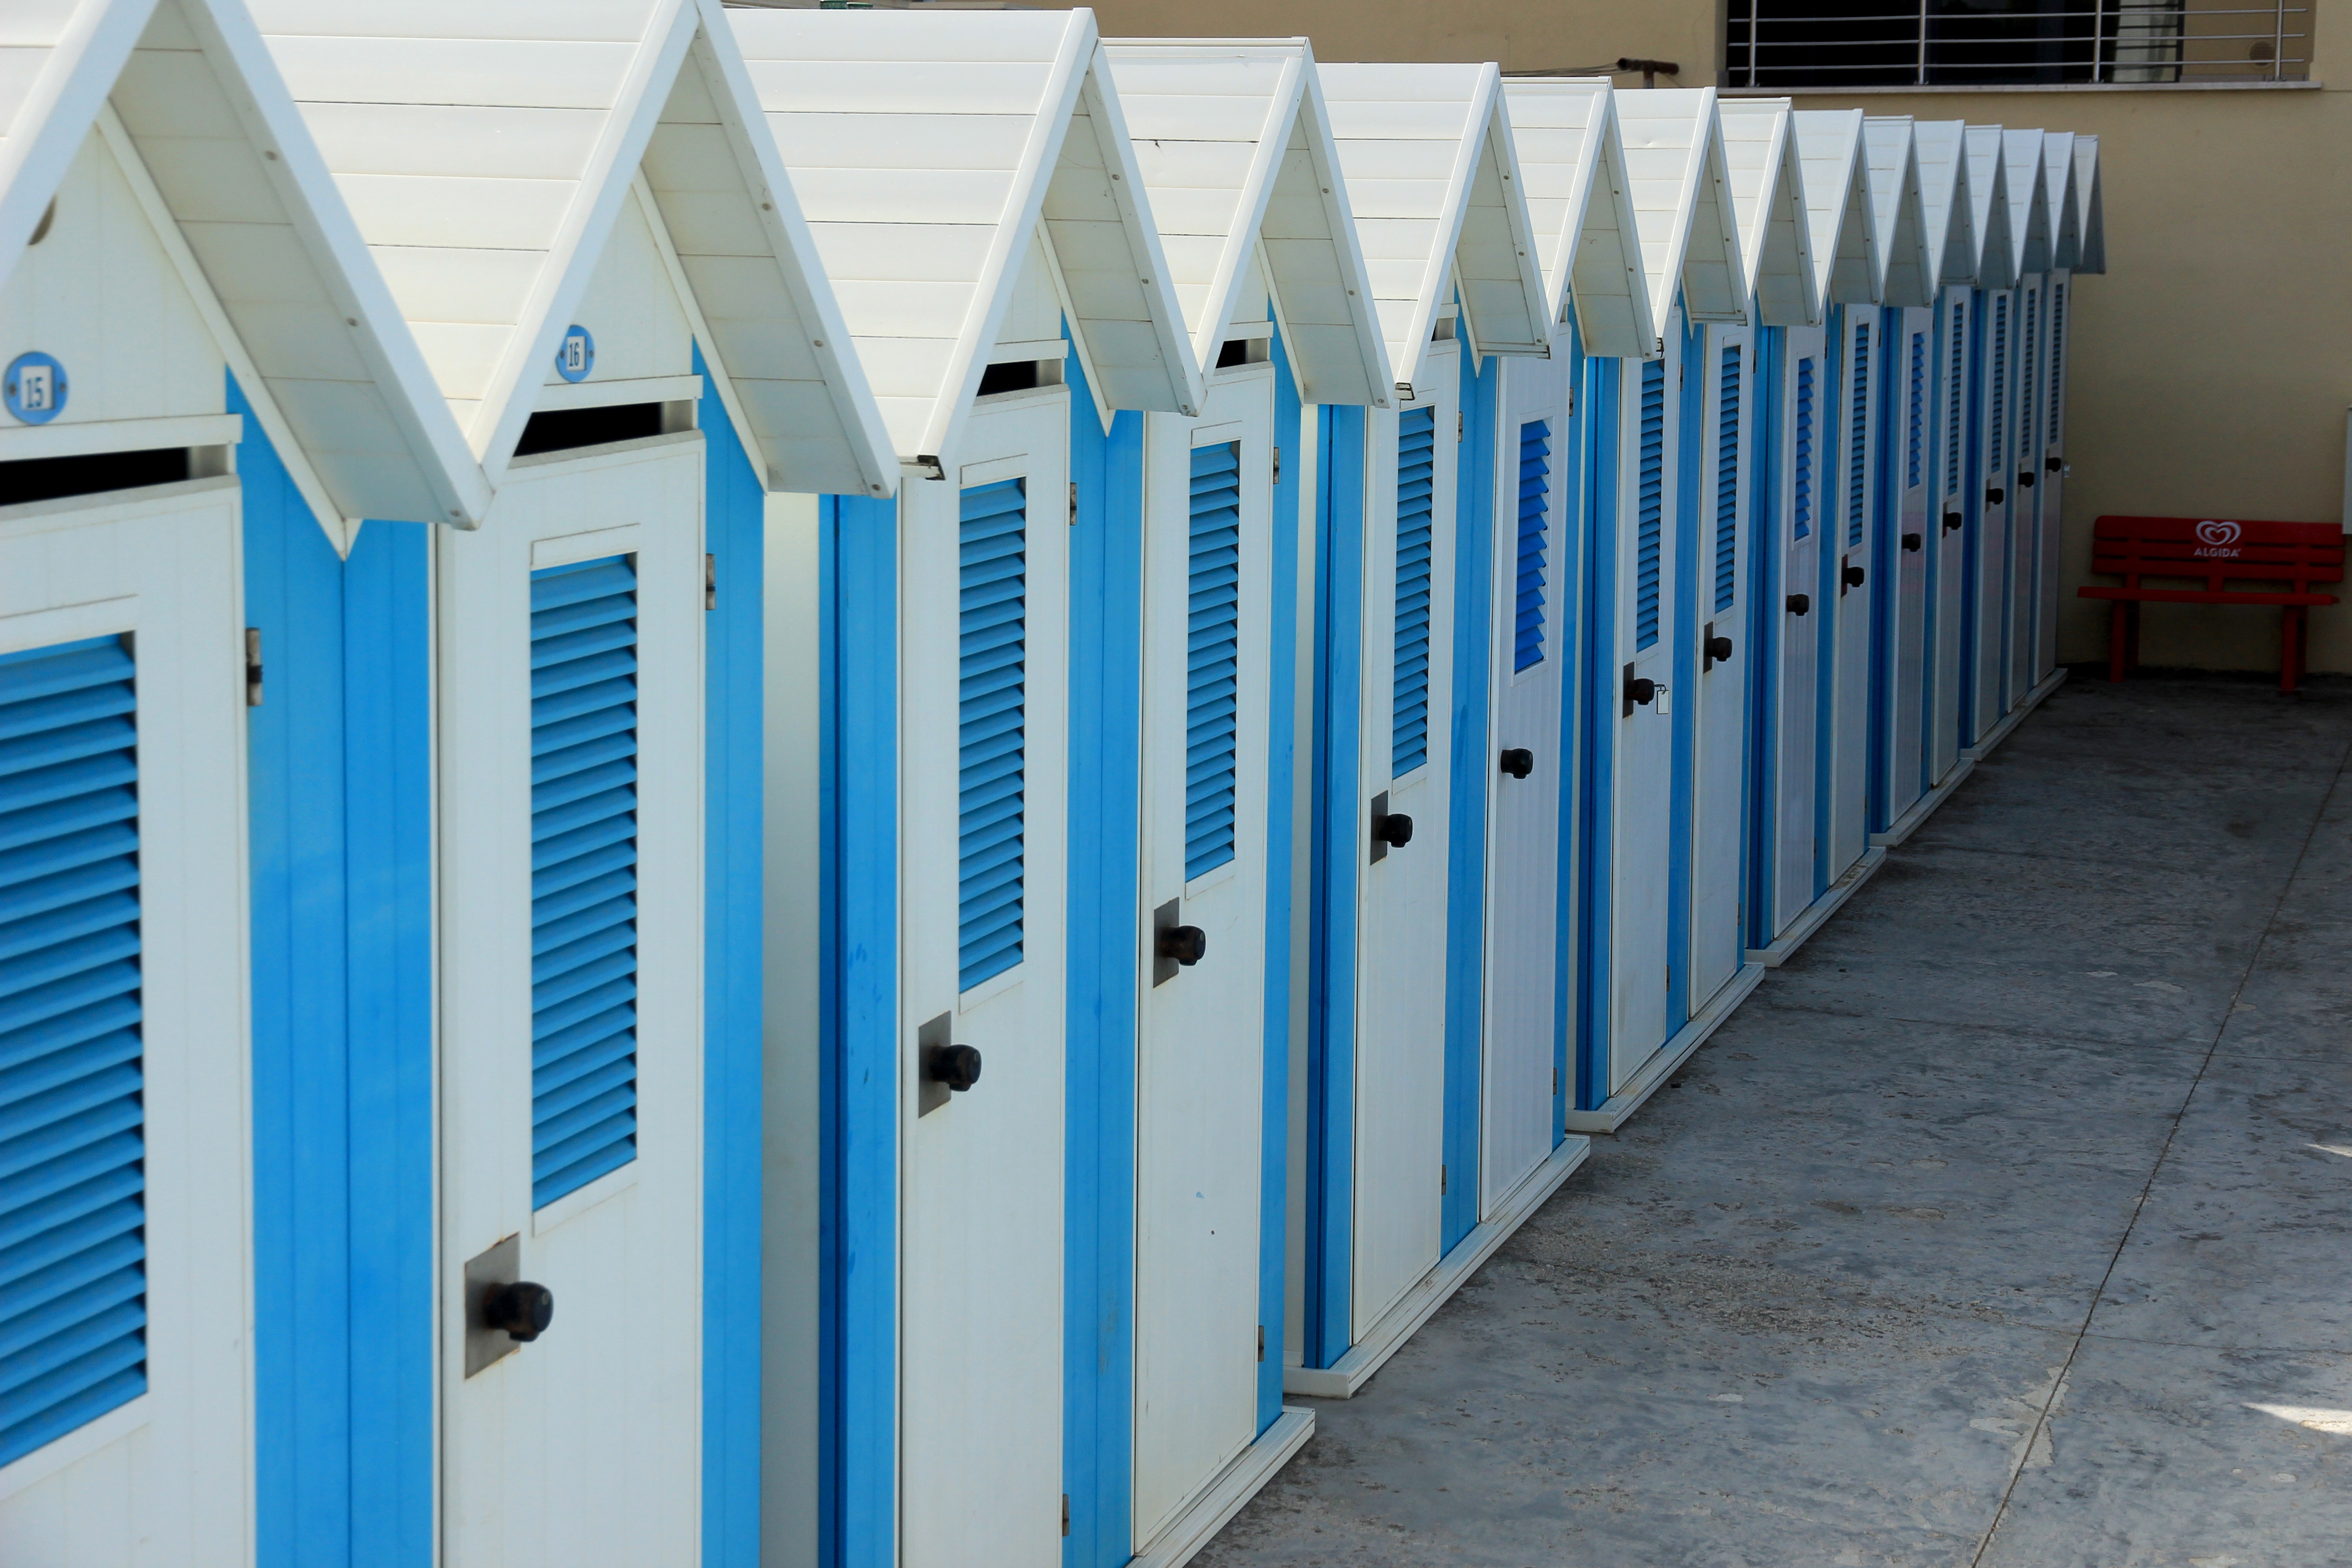
fence, wall, cottage, blue, furniture, product, holidays, cabins, cabanas, blue white, public toilet, baluster, outdoor structure